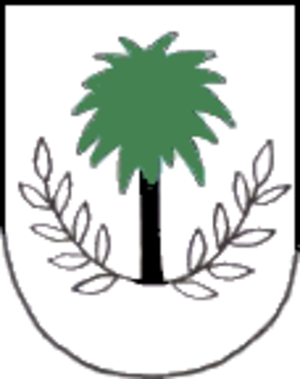
Tröbitz
Coat of arms of Tröbitz
Tröbitz er en kommune i landkreis Elbe-Elster i den tyske delstat Brandenburg. Byen tilhører Amt Elsterland med sæde i Schönborn.